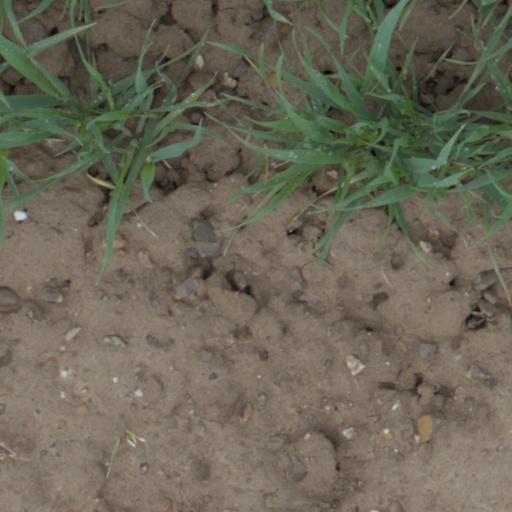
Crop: wheat